Mard Ki Zabaan

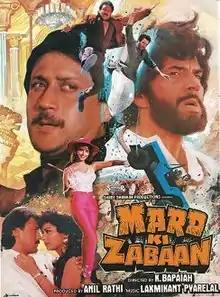

Mard Ki Zabaan is a 1987 Bollywood action film directed by K. Bapaiah, starring Dharmendra, Jackie Shroff, Poonam Dhillon and Kimi Katkar. The film was a remake of the Telugu film "Yuga Purushudu".